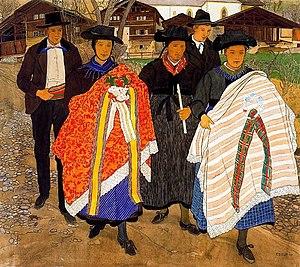
Ernest Biéler. Retour du baptême